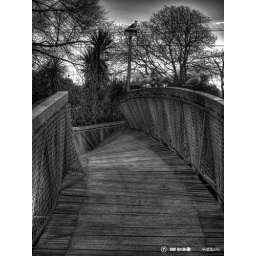
One Month after the Christchurch Earthquake. The mangled remains of the pedestrian bridge over the river Avon